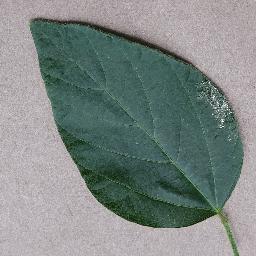
Label: Soybean___healthy